Bassam Al-Rawi

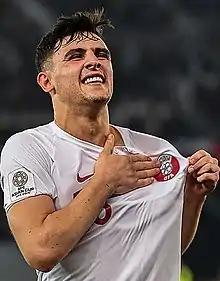
Bassam celebrating Qatar's victory in the 2019 AFC Asian Cup Final

Bassam Hisham Ali Al-Rawi (born 16 December 1997) is a professional footballer who plays as a defender for Al-Duhail and the Qatar national football team. Born in Iraq, he represents the Qatar national team.